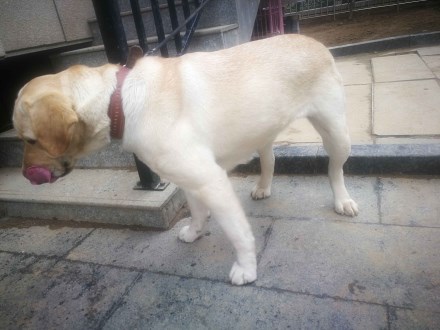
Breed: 3580-n000122-Labrador_retriever